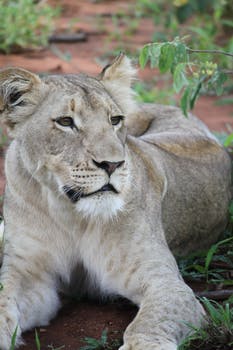
Label: No Watermark